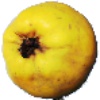
Label: Quince 1